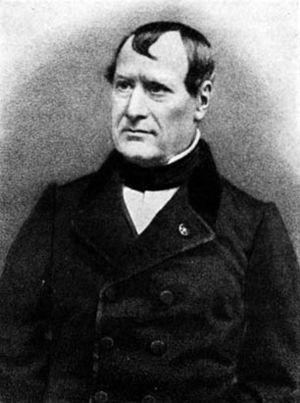
Bruno Gollnisch-Flourens, né le 28 janvier 1950 à Neuilly-sur-Seine, est un homme politique et juriste français, spécialiste du droit japonais.
16 juin, Astronomie : une pluie de près de 200 météorites s'abat sur la ville de Sienne en Italie.
Montgeron est une commune française située à dix-neuf kilomètres au sud-est de Paris dans le département de l’Essonne en région Île-de-France. Elle est partagée entre le canton de Vigneux-sur-Seine et celui de Draveil.